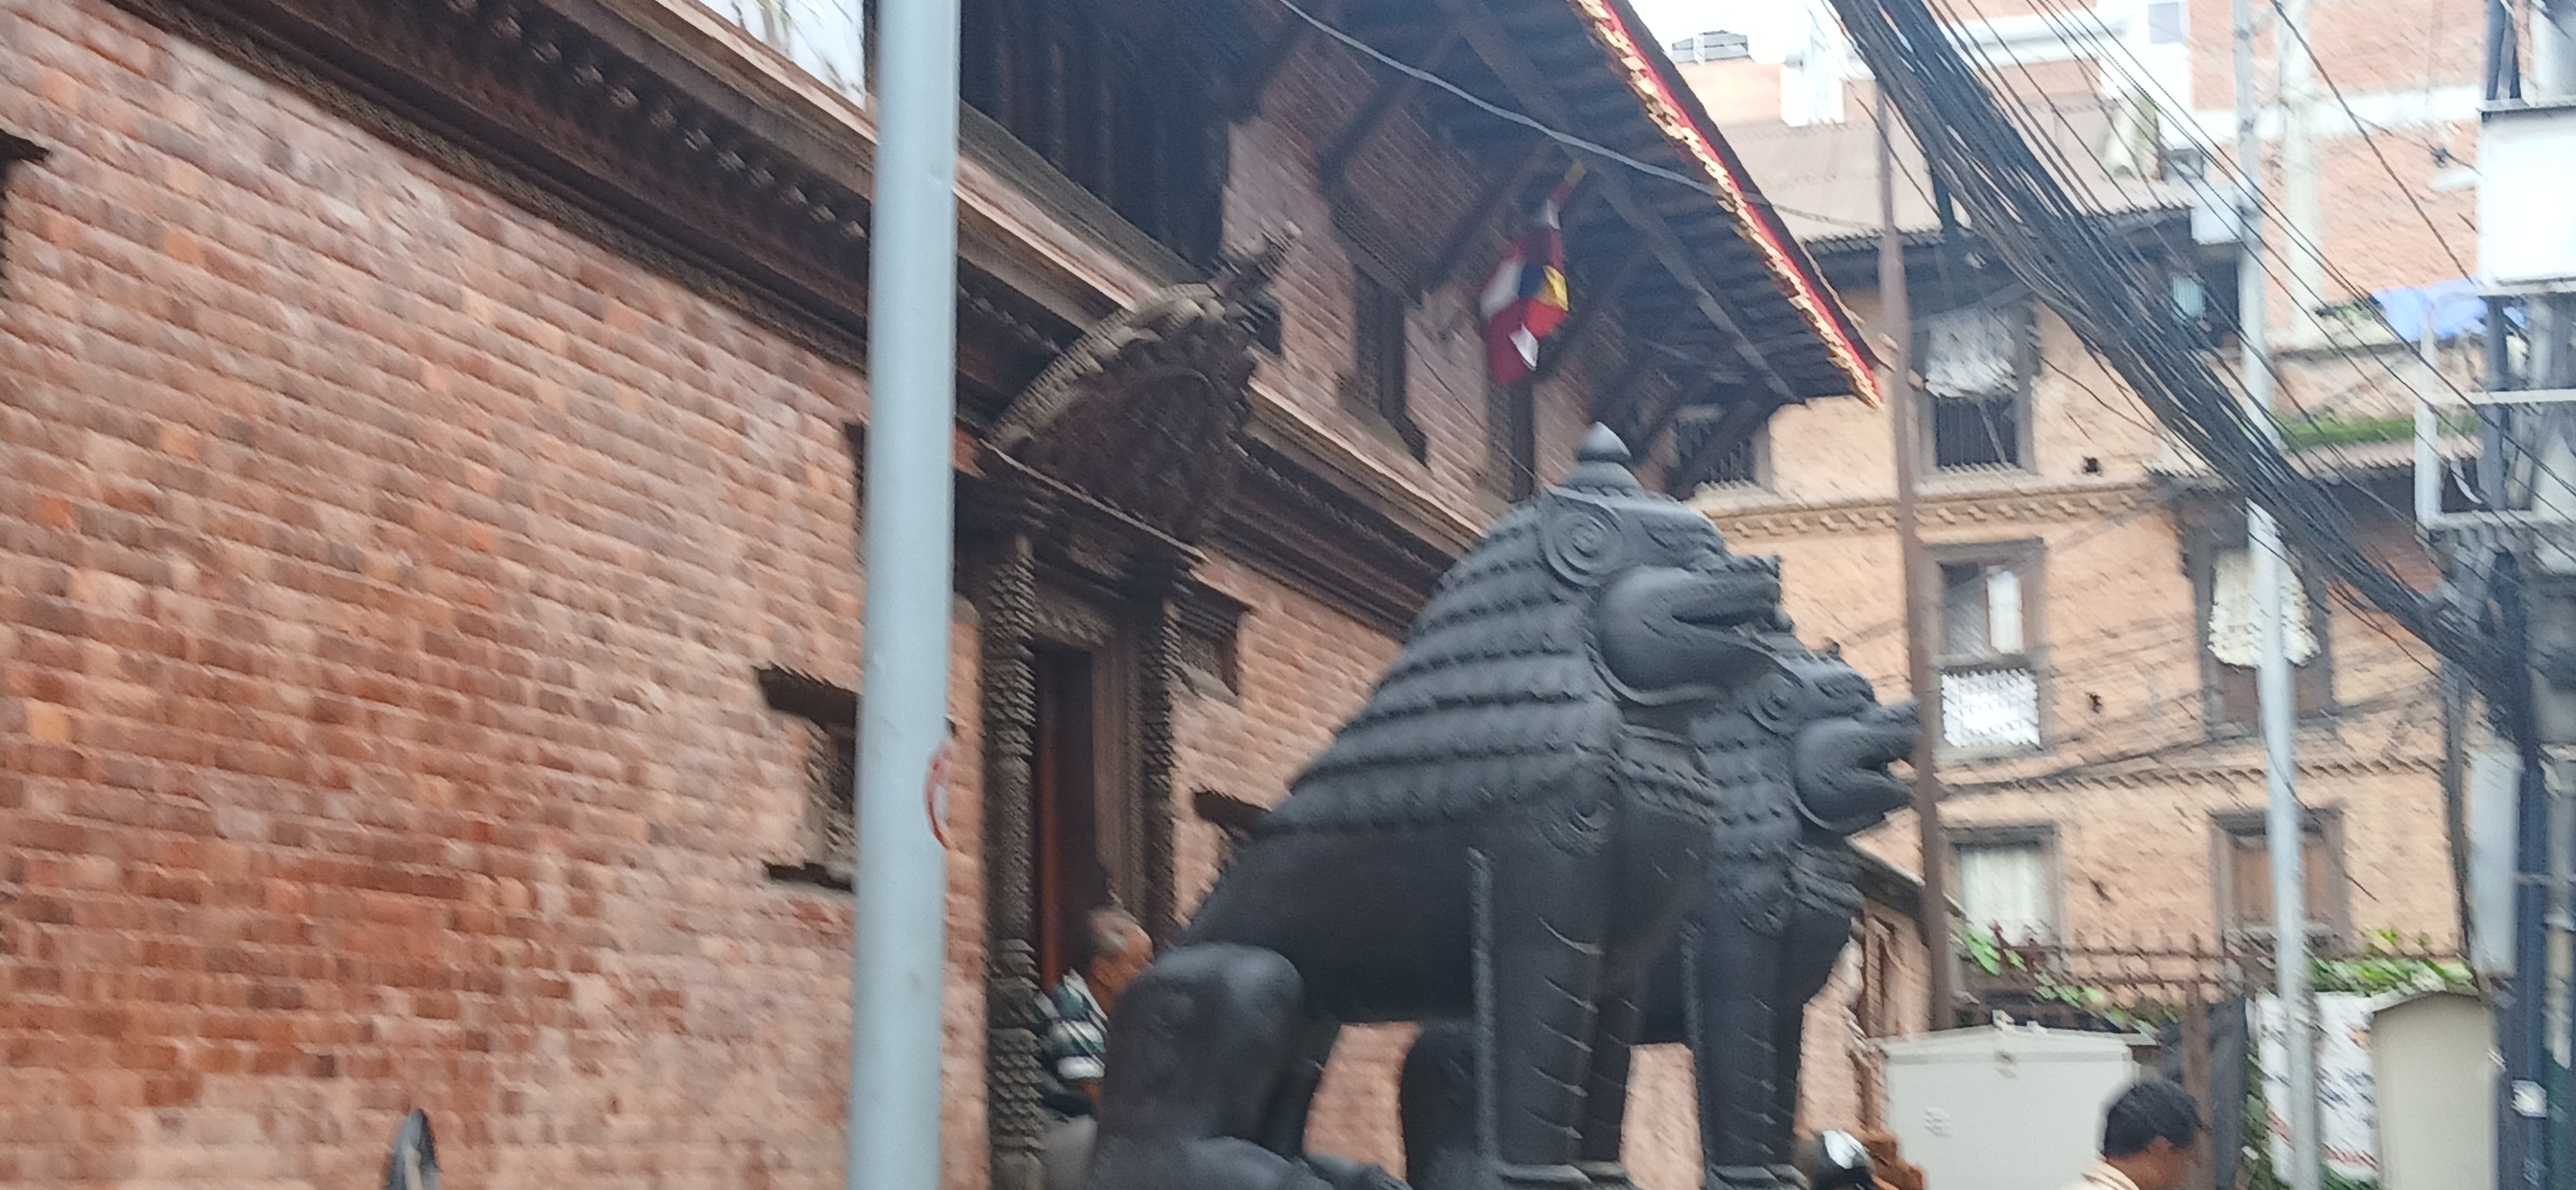
Heritage site: Sujat_Prabha_Maha_Bihar